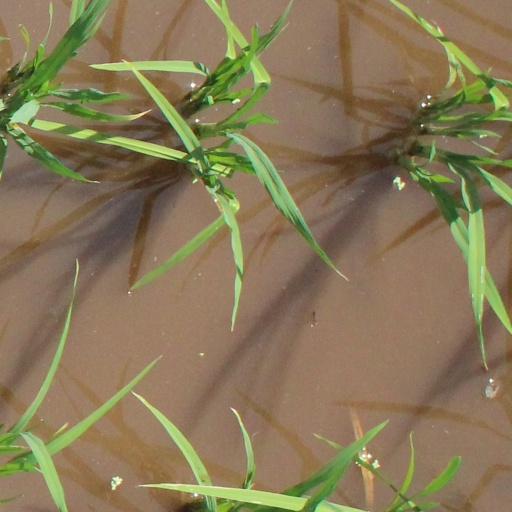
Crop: rice